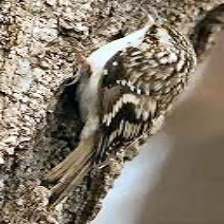
Species: BROWN CREPPER
Scientific name: CERTHIA AMERICANA